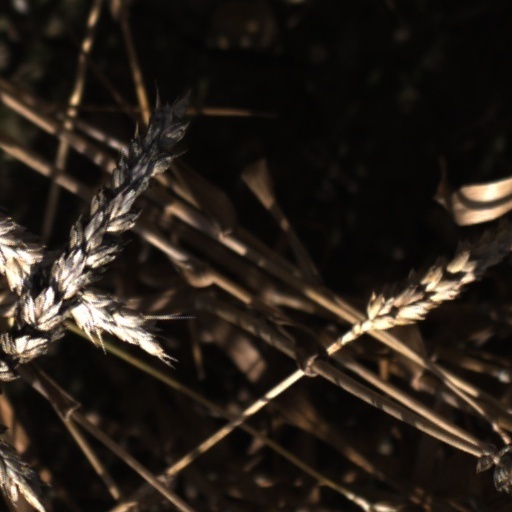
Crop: wheat